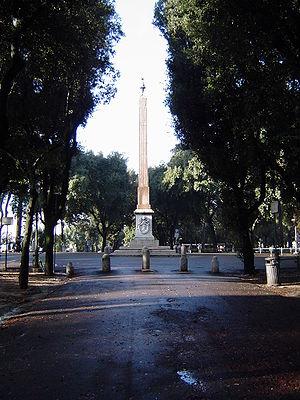
L'obélisque du Pincio est un obélisque égyptien d'époque romaine : les hiéroglyphes qui l'ornent racontent la mort d'Antinoüs, sa divinisation et son installation parmi les dieux, ainsi que la création de la ville d'Antinoupolis en Égypte, en son honneur, et l'établissement d'un culte à l'Osiris-Antinoos.
L'organisation en quatorze régions de la Rome augustéenne est une division administrative de la ville de Rome antique entreprise par Auguste. Elle remplace la division en quatre régions ou quartiers traditionnellement attribuée à Servius Tullius, sixième roi de Rome. Les régions augustéennes sont par la suite divisées en quartiers. À l'origine, les régions sont désignées par leur numéro mais elles acquièrent progressivement des surnoms dérivés des principaux monuments ou éléments topographiques qu'elles contiennent. La réorganisation entreprise par Auguste reste fonctionnelle jusqu'au VIIᵉ siècle où elle est remplacée par une division en sept paroisses.